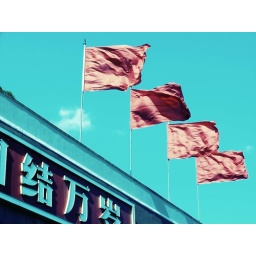
This is not a photo of a Chinese used car dealership. These are flags flying above a prestigious government building.